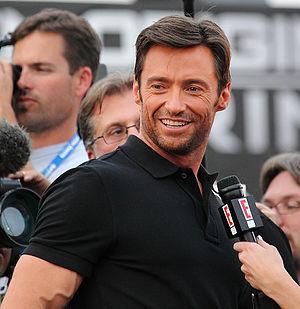
Le cinéma australien, ou l’industrie du cinéma australienne, fait référence au système de production, de distribution et de diffusion des films en Australie.